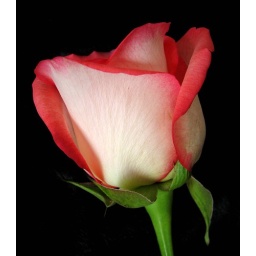
Same rose as the previous one but taken against a black faux fur on our love seat. How appropriate!